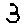
Label: 3